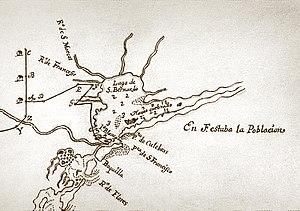
Carte espagnole dressée en 1789 et qui mentionne l'épave du navire français La Belle, construit à Rochefort en 1684 et naufragé en 1686 dans la baie de Matagorda (aujourd'hui au Texas). Expédition de Cavelier de La Salle pour trouver l'embouchure du Mississippi et y fonder un établissement français (1684-1687). Sur la carte, les mots Navío Quebrado correspondent à l'épave du navire.
La Belle est l'un des quatre navires de l'expédition de 1684 menée par René-Robert Cavelier de La Salle dans le Golfe du Mexique, visant à établir une colonie française à l'embouchure du Mississippi. La Belle est accompagnée du Joly, vaisseau de 5ᵉ rang, et font tous deux partie de la marine royale française. Cavelier de la Salle affrète par ailleurs deux navires marchands, la flûte L'Aimable et le caïche Saint-François.